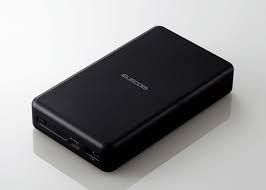
Waste category: battery